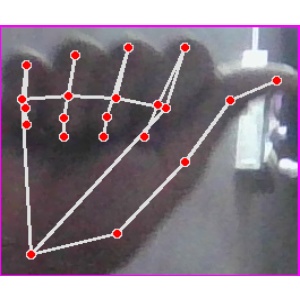
अक्षर: छ